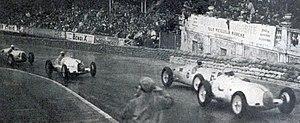
Grand Prix de Monaco 1936 après le départ, Chiron en tête sur Mercedes.
Le Grand Prix de Monaco 1936 est un Grand Prix comptant pour le Championnat d'Europe des pilotes, qui s'est tenu sur le circuit de Monaco le 13 avril 1936.